Helena Konanz

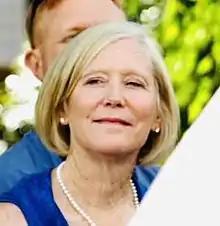
Konanz in 2019

Helena Konanz (née Manset; born February 1, 1961) is an American-born Canadian politician and former tennis player. She was elected Member of Parliament (MP) for Similkameen—South Okanagan—West Kootenay in the 2025 Canadian federal election for the Conservative Party of Canada.